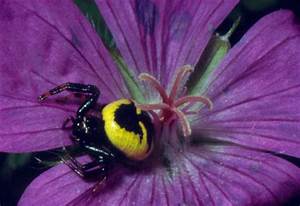
Label: spider